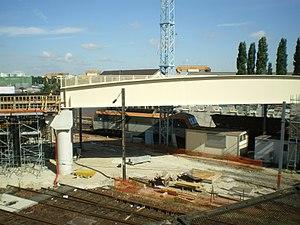
Tangentielle Nord - Noisy-le-Sec - Chantier de l'atelier d'entretien